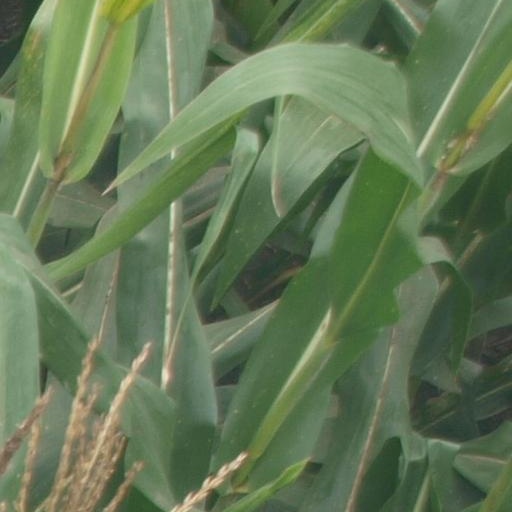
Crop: maize; corn